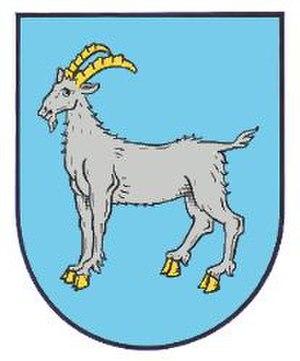
Blaubach est une municipalité de la Verbandsgemeinde de Kusel, dans l'arrondissement de Kusel, en Rhénanie-Palatinat, dans l'ouest de l'Allemagne.